Deirdre M. Daly

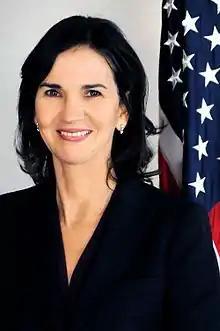

Deirdre M. Daly (born June 17, 1959) is an Irish-American attorney who served as the United States Attorney for the District of Connecticut from 2013 to 2017.